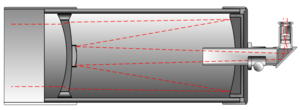
Katadioptrisk optik / Katadioptrisk teleskoper / Maksutov
Lysgangen i en Maksutov-Cassegrain
Et katadioptrisk optisk system er et, der indeholder både linser og spejle. Katadioptriske systemer er almindeligt anvendt i teleskoper og i letvægtslinser med lang brændvidde til kameraer.